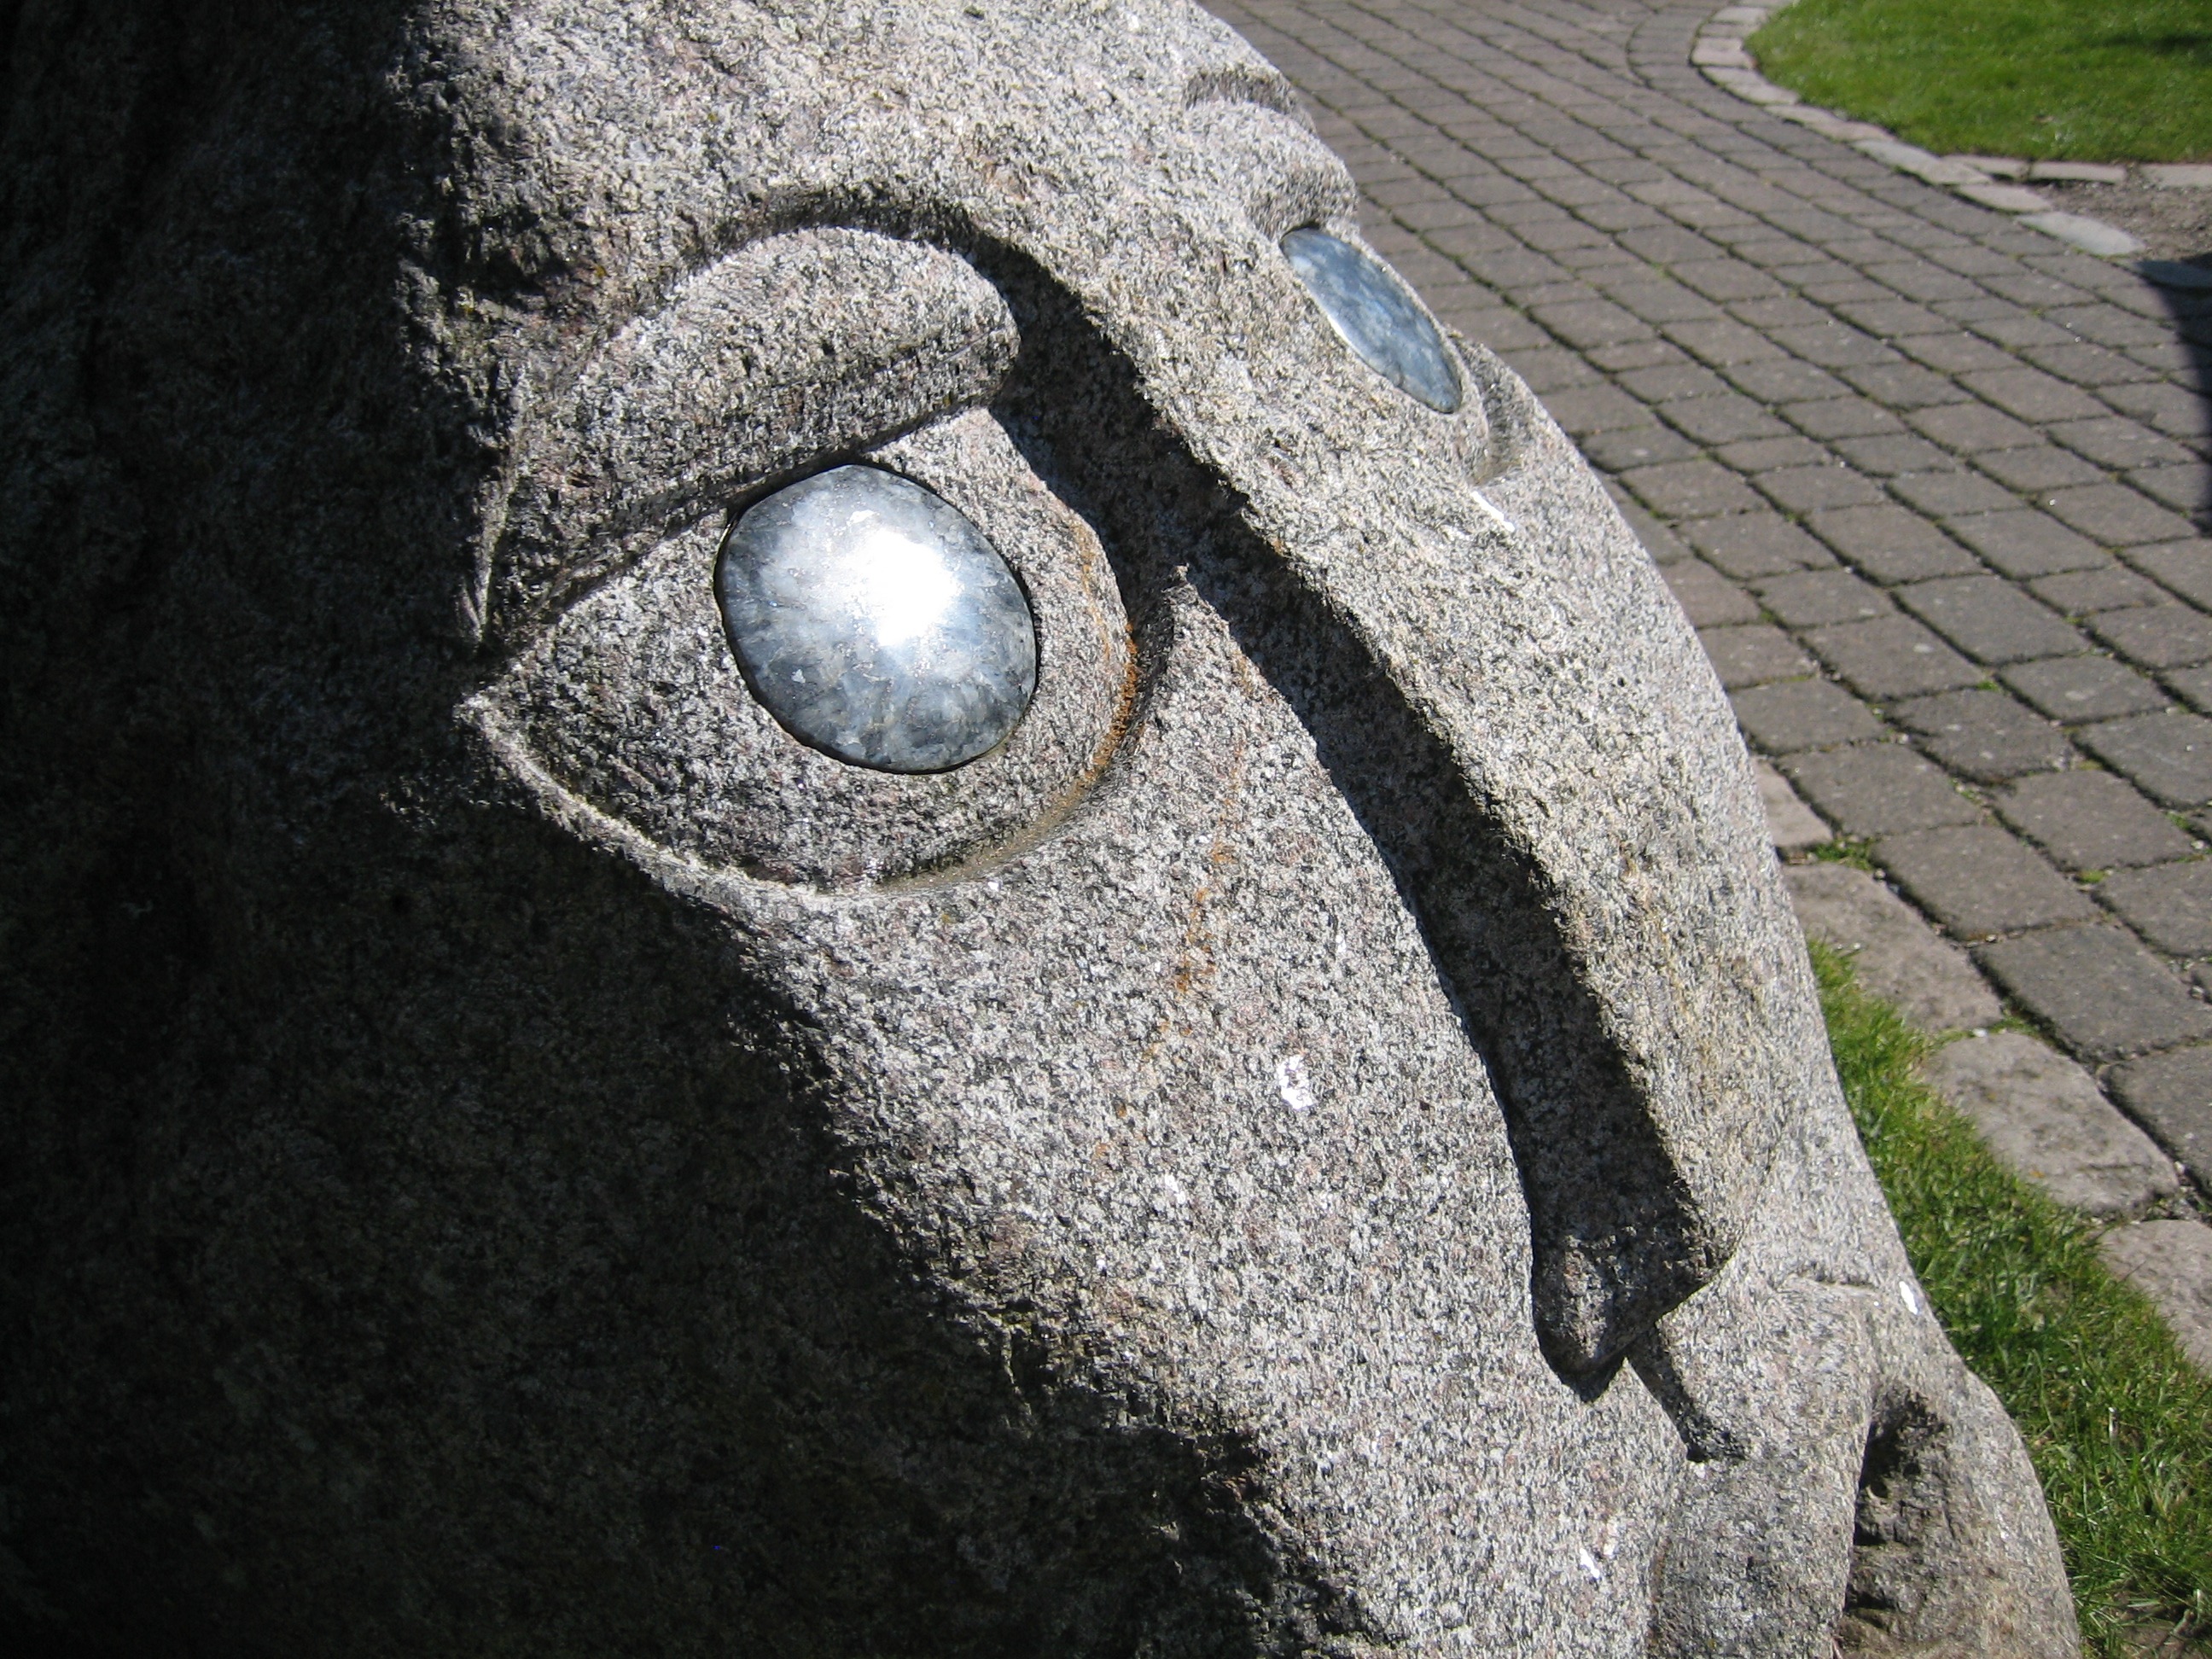
rock, view, wall, stone, statue, soil, material, face, sculpture, art, road surface